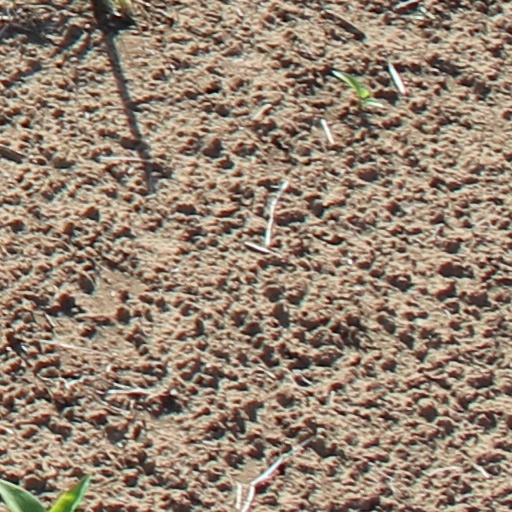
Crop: wheat